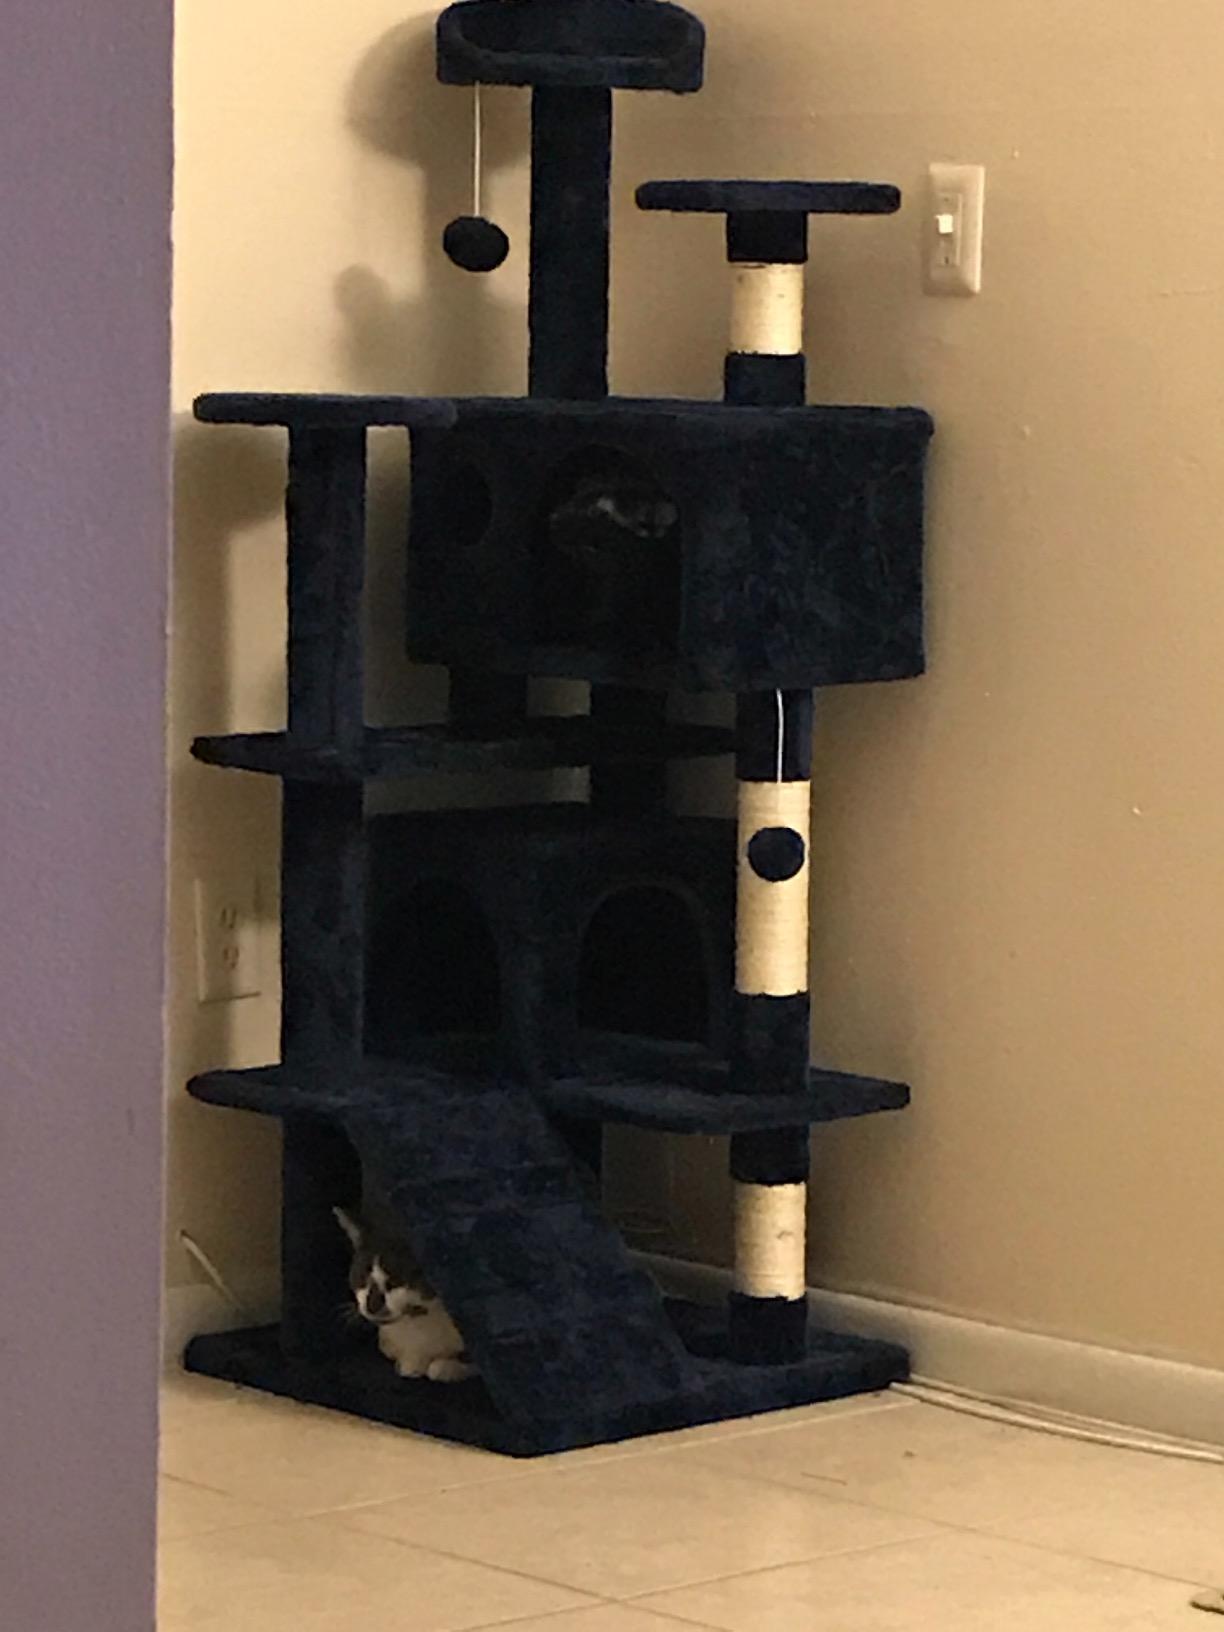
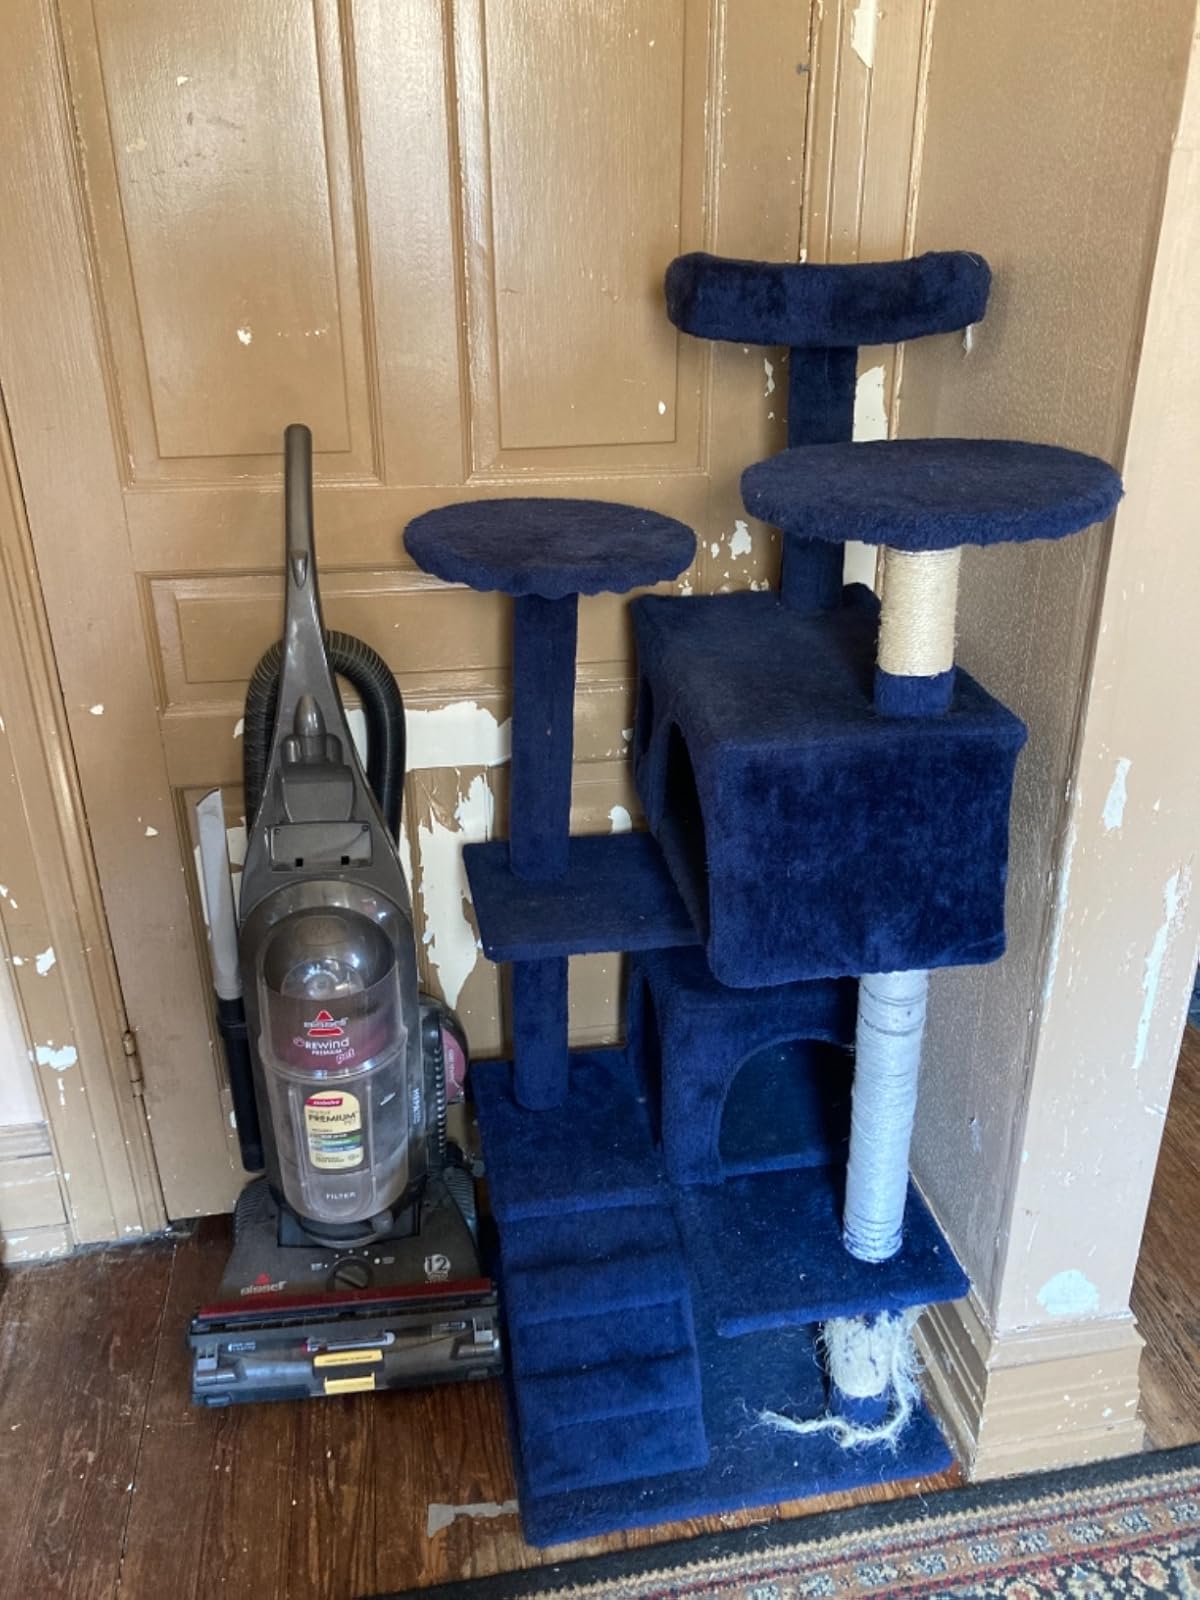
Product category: items_cat tree
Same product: yes